Specimens of Archaeopteryx

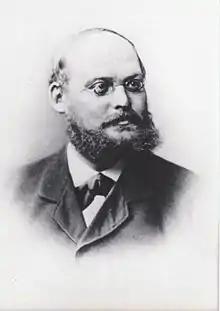
Prof. Wilhelm Barnim Dames

The Berlin Specimen (MB.Av.101) was discovered in 1874 or 1875 at the Blumenberg quarry near Eichstätt, Germany, by farmer Jakob Niemeyer, who reportedly sold the fossil for the money to buy a cow around a year later, to inn-keeper Johann Dörr, who again sold it to Ernst Otto Häberlein, the son of K. Häberlein. Placed on sale between 1877 and 1881, with potential buyers including O.C. Marsh of Yale University's Peabody Museum, it was eventually bought by the Natural History Museum of Berlin, where it is now displayed, for 20,000 Goldmark. The transaction was financed by Ernst Werner von Siemens, founder of the famous company that bears his name. Described in 1884 by Wilhelm Dames, it is the most complete specimen, and the first with a complete head. It was named in 1897 by Dames as a new species, "A. siemensii"; a 2002 evaluation supports the "A. siemensii" species identification.